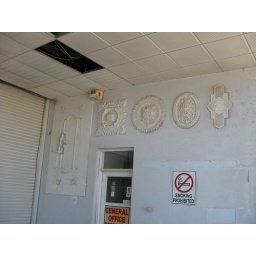
Product samples stuck to walls in the office undercroft. They're still in pretty good nick.I like the deco one on the right.